Russian Orthodox Cathedral, Nice

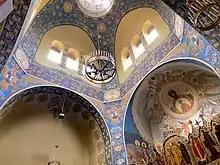
Inside the cathedral

From 2005 till December 2011, there was a protracted ownership and church jurisdictional dispute over the church building as well as control over the parish, between the existing administration of the Exarchate (for legal purposes represented by the "association culturelle") on the one hand and the RF government on the other. The dispute partly stemmed from a conflict between old Russian nobility who had long since settled in Nice and newly arrived post-Soviet Russians. The Russian state, which in 2010 was recognised by the French court as the legal owner, decided in 2011 to turn the church building over to the Moscow Patriarchate.